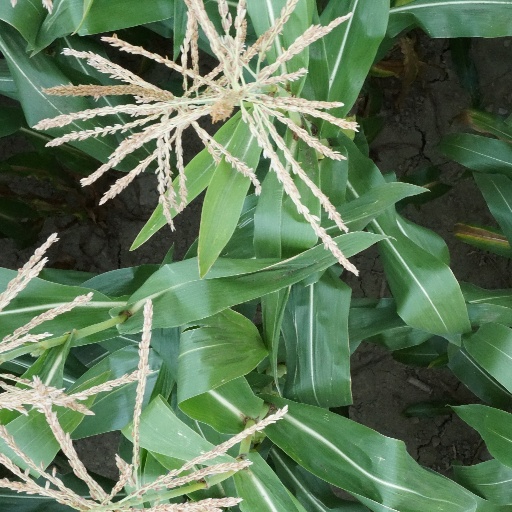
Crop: maize; corn